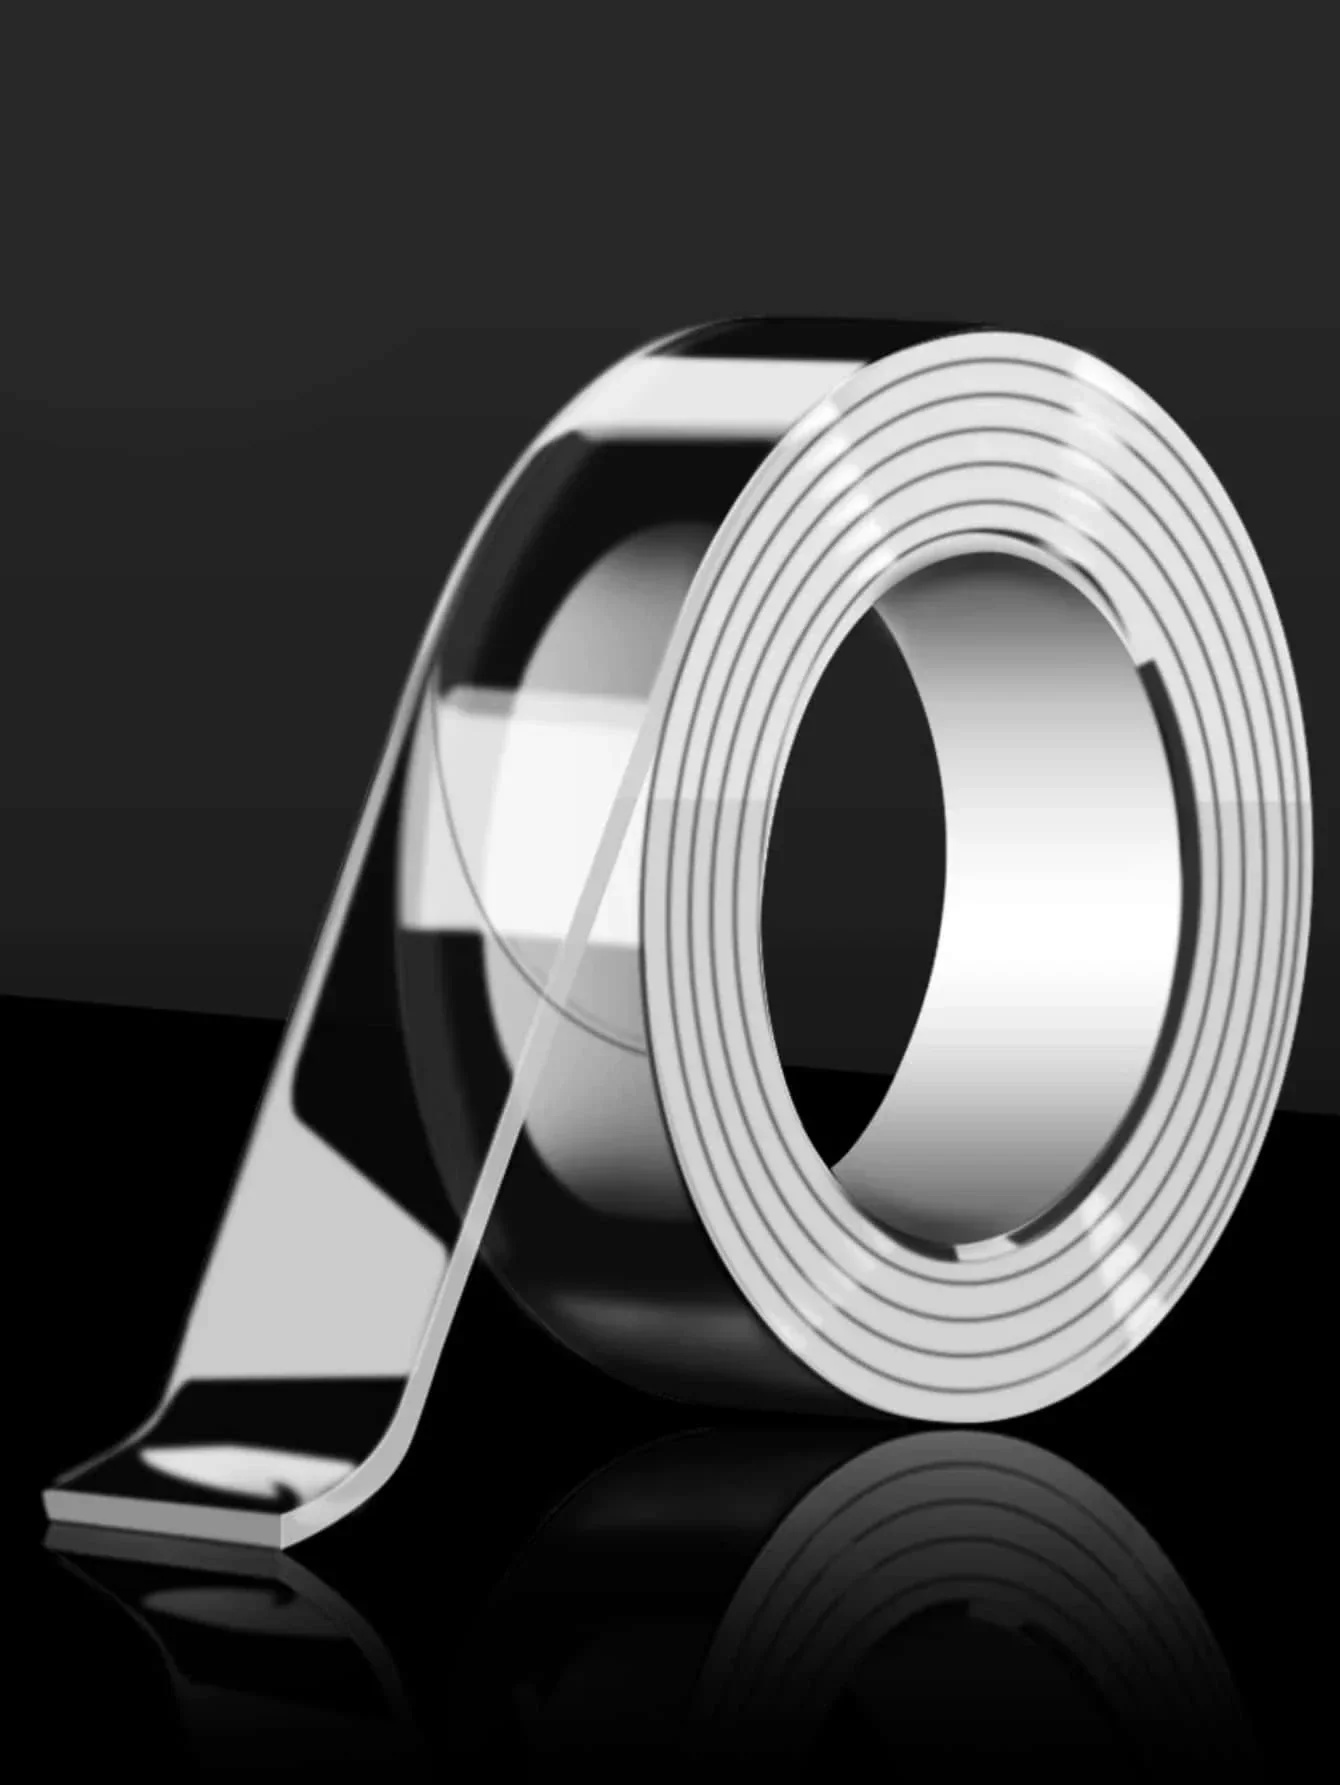
Double sided reusable tape
We Have Engineered the Future With Our Reusable Double Sided Tape Save money and reduce waste with this eco-friendly tape. Double sided reusable tape is a strong, convenient adhesive solution for heavy-duty tasks . Why us? Our versatile tape can be used on a variety of surfaces , including paper, plastic, metal, and more. Our Benefits: - Strong Multi-surface Bonding: This allows for non-damaging effects on surfaces - Saves money: Our product is a cheap substitute to prevent any further damage. - Easy to use: No prior skills/training is required in order to use our product.
Brand: Ignisio
Category: Office Supplies > General Office Supplies > Correction Fluids, Pens & Tapes